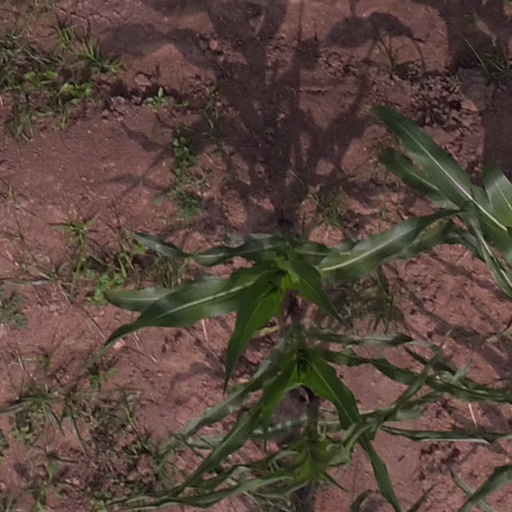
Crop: maize; corn